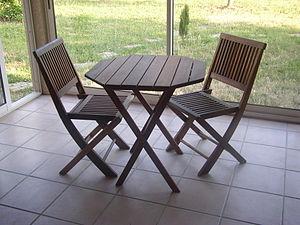
La table est un type de meuble, initialement composé d'une surface plane et horizontale destinée à être posée sur un ou plusieurs pieds, tréteaux ou supports. Dans la culture occidentale, entre autres usages, elle peut être utilisée pour les repas.